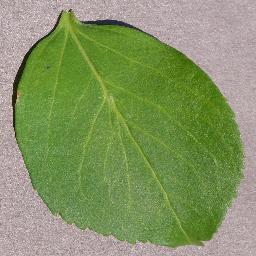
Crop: cherry
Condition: (including_sour)_healthy